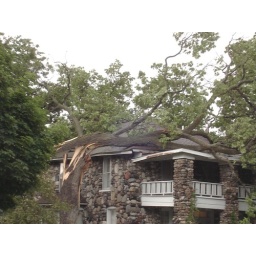
A tree fell on my house in a wind gust. It was freakin' loud and it shook the house.